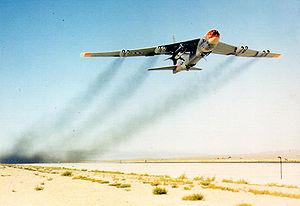
Le Balls 8 est un Boeing B-52B Stratofortress utilisé par la NASA comme avion porteur sous la désignation « NB-52B ». Modifié à l'origine pour emporter l'avion fusée North American X-15, le Balls 8 emporte également, au cours de sa carrière, d'autres avions expérimentaux dont le X-43 qui détient le record de vitesse pour un engin aérobie.